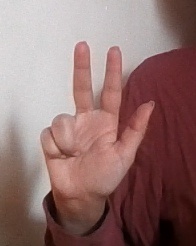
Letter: al